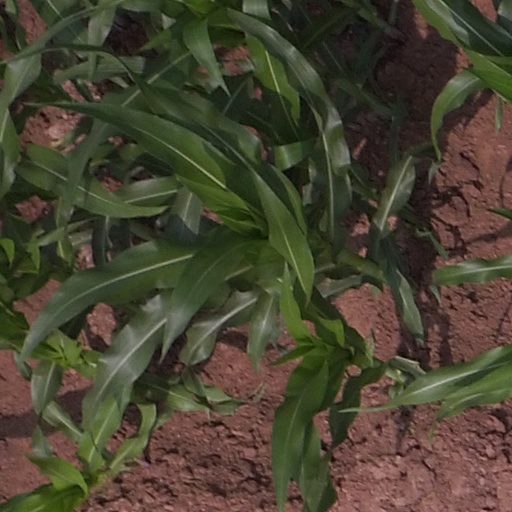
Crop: maize; corn